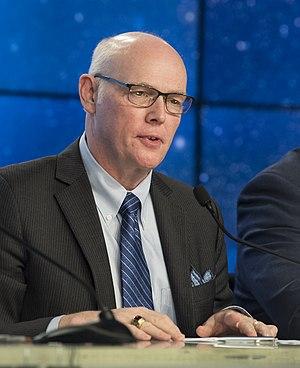
Tory Bruno est un ingénieur aérospatial et cadre américain. Il est le PDG de United Launch Alliance depuis août 2014. Avant ULA, il a travaillé chez Lockheed Martin, où il a fait la transition d'ingénieur à cadre.